AMD Hybrid Graphics

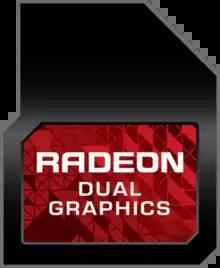
Sticker/badge featured on AMD APU+GPU compatible computers

AMD Hybrid Graphics technology is a collective brand from AMD for features of its Radeon line of discrete and integrated GPUs, promoting higher performance and productivity while reducing energy consumption.